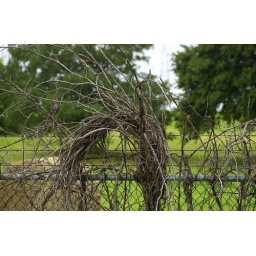
On the fence surrounding the old TU Electric plant - where I always get in trouble.